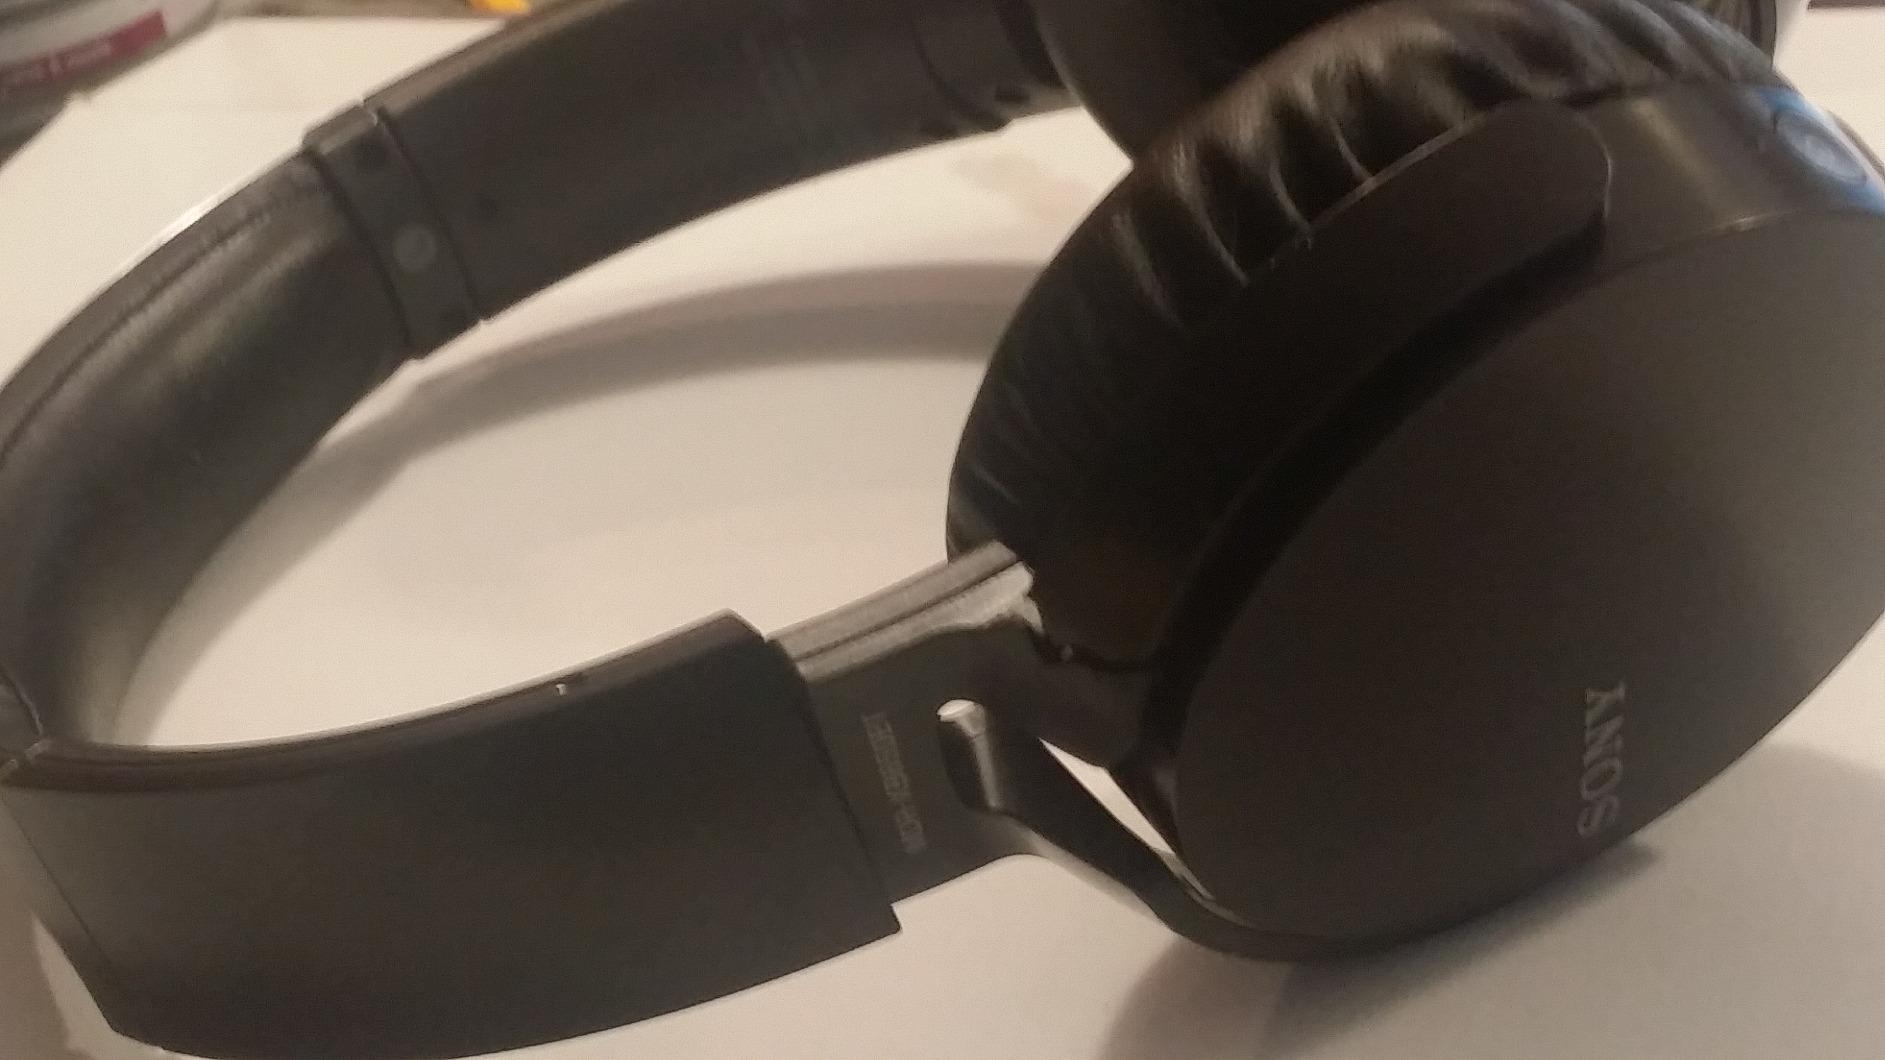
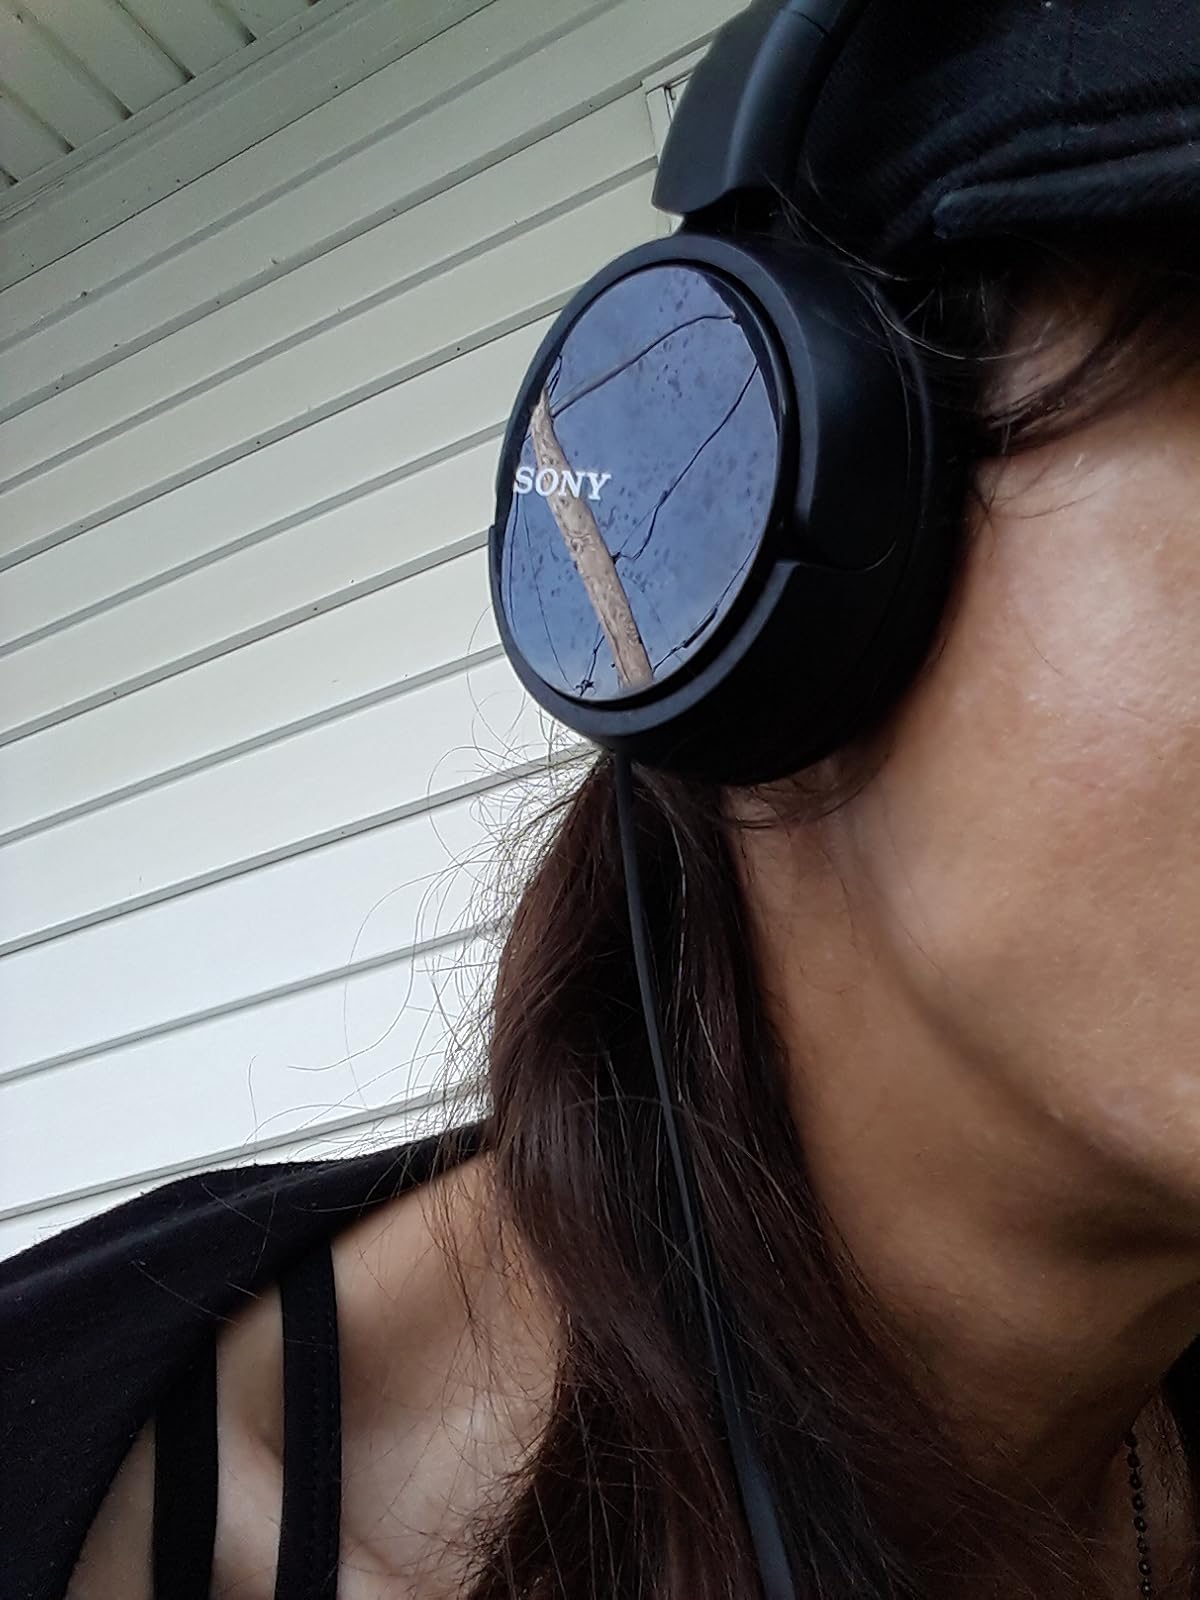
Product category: headphones
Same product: no